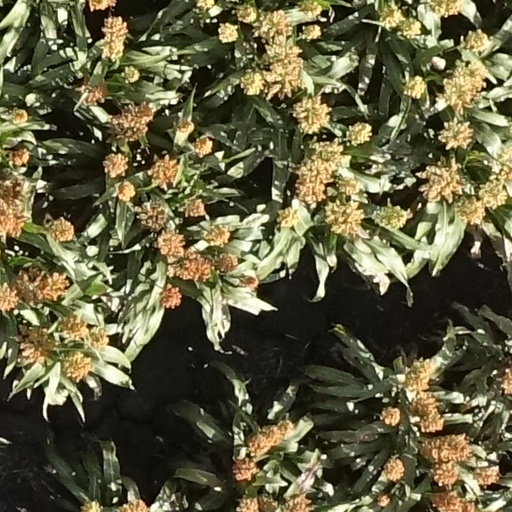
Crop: sorghum